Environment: real
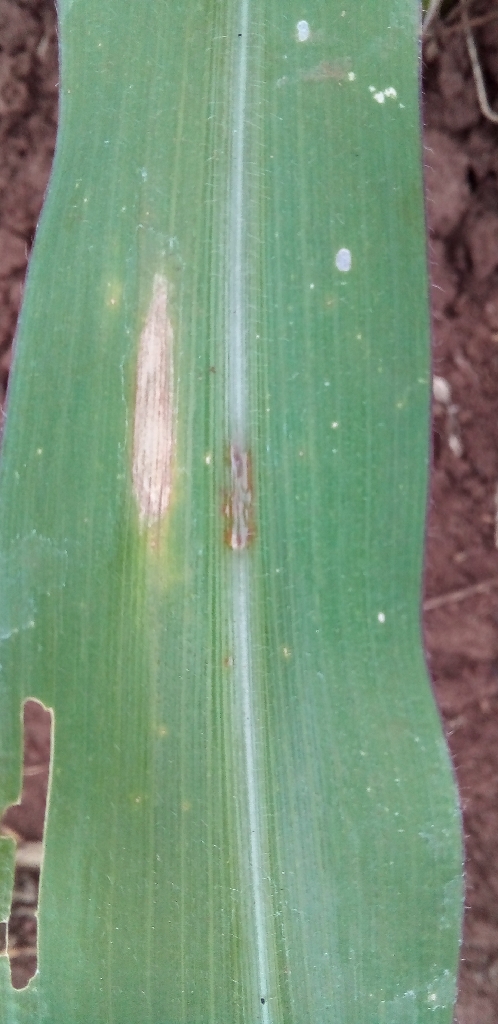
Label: northern_corn_leaf_blight